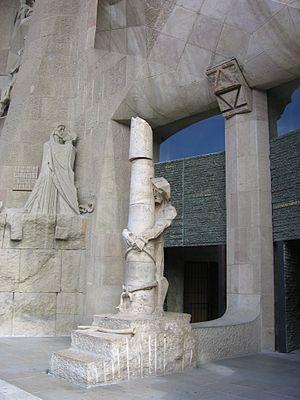
La Sagrada Família, Temple Expiatori de la Sagrada Família de son nom complet en catalan, ou Templo Expiatorio de la Sagrada Familia en espagnol est une basilique de Barcelone dont la construction a commencé en 1882.